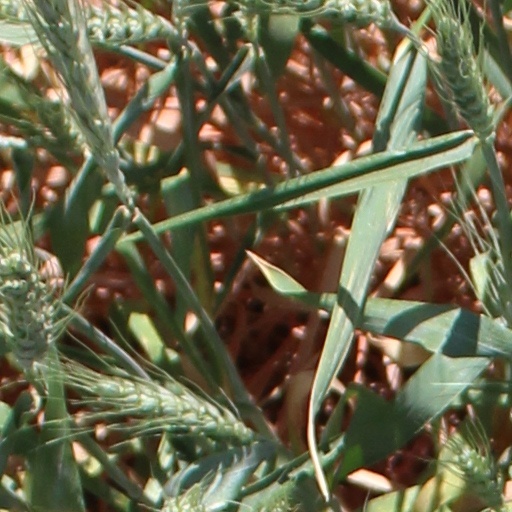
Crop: wheat